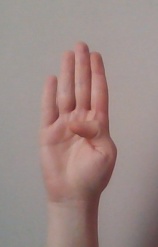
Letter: kaaf